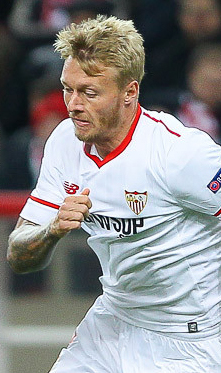
ซีโมน แคร์

| name = ซีโมน แคร์
| image = Simon Kjær 2017 (cropped).jpg
| caption = ซีโมน แคร์ ขณะเล่นให้กับสโมสรฟุตบอลเซบิยา|เซบิยาในปี ค.ศ. 2017
| fullname = ซีโมน โทโรป แคร์
| birth_place = ฮอร์เซนส์ เดนมาร์ก
| position = กองหลัง#เซ็นเตอร์แบ็ก|เซ็นเตอร์แบ็ก
| currentclub = เอซีมิลาน|เอซี มิลาน
| clubnumber = 24
| youthyears1 = |youthclubs1 = สโมสรฟุตบอลมีจือแลน|มีจือแลน
| years1 = 2007–2008 |clubs1 = สโมสรฟุตบอลมีจือแลน|มีจือแลน |caps1 = 19 |goals1 = 0
| years2 = 2008–2010 |clubs2 = อูนีโอสปอร์ตีวาซิตตาดีปาแลร์โม|ปาแลร์โม |caps2 = 62 |goals2 = 5
| years3 = 2010–2013 |clubs3 = เฟาเอ็ฟเอ็ล ว็อลฟส์บวร์ค|ว็อลฟส์บวร์ค |caps3 = 57 |goals3 = 3
| years4 = 2011–2012 |clubs4 = → สโมสรฟุตบอลโรมา|โรมา (ยืมตัว) |caps4 = 22 |goals4 = 0
| years5 = 2013–2015 |clubs5 = ล็อสก์ลีล|ลีล |caps5 = 66 |goals5 = 1
| years6 = 2015–2017 |clubs6 = เฟแนร์บาห์แชสปอร์คูลือบือ (ฟุตบอล)|เฟแนร์บาห์แช |caps6 = 54 |goals6 = 3
| years7 = 2017– |clubs7 = สโมสรฟุตบอลเซบิยา|เซบิยา |caps7 = 46 |goals7 = 2
| years8 = 2019 |clubs8 = → อาตาลันตาแบร์กามัสกากัลโช|อาตาลันตา (ยืมตัว)|caps8 = 5 |goals8 = 0
| years9 = 2020 |clubs9 = → เอซีมิลาน (ยืมตัว) |caps9 = 15 |goals9 = 0
| years10 = 2020– |clubs10 = เอซีมิลาน |caps10 = 72 |goals10 = 0
| nationalyears1 = 2006 |nationalteam1 = ฟุตบอลทีมชาติเดนมาร์กรุ่นอายุไม่เกิน 18 ปี|เดนมาร์ก อายุไม่เกิน 18 ปี |nationalcaps1 = 1 |nationalgoals1 = 0
| nationalyears2 = 2006–2008 |nationalteam2 = ฟุตบอลทีมชาติเดนมาร์กรุ่นอายุไม่เกิน 19 ปี|เดนมาร์ก อายุไม่เกิน 19 ปี |nationalcaps2 = 10 |nationalgoals2 = 1
| nationalyears3 = 2008 |nationalteam3 = ฟุตบอลทีมชาติเดนมาร์กรุ่นอายุไม่เกิน 20 ปี|เดนมาร์ก อายุไม่เกิน 20 ปี |nationalcaps3 = 1 |nationalgoals3 = 0
| nationalyears4 = 2008–2011 |nationalteam4 = ฟุตบอลทีมชาติเดนมาร์กรุ่นอายุไม่เกิน 21 ปี|เดนมาร์ก อายุไม่เกิน 21 ปี |nationalcaps4 = 2 |nationalgoals4 = 0
| nationalyears5 = 2009– |nationalteam5 = ฟุตบอลทีมชาติเดนมาร์ก|เดนมาร์ก |nationalcaps5 = 130 |nationalgoals5 = 5
ซีโมน โทโรป แคร์ (; เกิด 26 มีนาคม ค.ศ. 1989) เป็นนักฟุตบอลชาวเดนมาร์ก ปัจจุบันเล่นในตำแหน่งเซ็นเตอร์แบ็กให้กับเอซีมิลาน และเป็นกัปตันฟุตบอลทีมชาติเดนมาร์ก|ทีมชาติเดนมาร์ก
==สถิติอาชีพ==
===สโมสร===
===ทีมชาติ===

==เกียรติประวัติ==
เอซี มิลาน
• เซเรีย อา: เซเรียอา ฤดูกาล 2021–22|2021—22
===ส่วนตัว===
* Danish U19 Player of the Year: 2007
* Danish Talent of the Year: 2009
* Danish Player Of The Year: 2009
==อ้างอิง==
Navboxes
| title = ทีมชาติเดนมาร์ก
| bg = #E11B22
| fg = white
| bordercolor = #AC181E
หมวดหมู่:นักฟุตบอลชาวเดนมาร์ก
หมวดหมู่:ผู้เล่นในเดนิชซูเปอร์ลีกา‎
หมวดหมู่:ผู้เล่นในเซเรียอา
หมวดหมู่:ผู้เล่นสมาคมกีฬาโรมา
หมวดหมู่:ผู้เล่นอาตาลันตาแบร์กามัสกากัลโช‎
หมวดหมู่:ผู้เล่นเอซี มิลาน
หมวดหมู่:ผู้เล่นเฟาเอ็ฟเอ็ล ว็อลฟส์บวร์ค‎
หมวดหมู่:ผู้เล่นในบุนเดิสลีกา
หมวดหมู่:ผู้เล่นล็อสก์ลีล‎‎
หมวดหมู่:ผู้เล่นในลีกเอิง‎
หมวดหมู่:นักฟุตบอลเฟแนร์บาห์แชสปอร์คูลือบือ
หมวดหมู่:ผู้เล่นในซือเปร์ลีก‎‎
หมวดหมู่:ผู้เล่นสโมสรฟุตบอลเซบิยา‎
หมวดหมู่:ผู้เล่นในลาลิกา
หมวดหมู่:กองหลังฟุตบอล
หมวดหมู่:ผู้เล่นในฟุตบอลชิงแชมป์แห่งชาติยุโรป 2012
หมวดหมู่:ผู้เล่นในฟุตบอลโลก 2010
หมวดหมู่:ผู้เล่นในฟุตบอลโลก 2018
หมวดหมู่:ผู้เล่นในฟุตบอลชิงแชมป์แห่งชาติยุโรป 2020
หมวดหมู่:ผู้เล่นในฟุตบอลโลก 2022
หมวดหมู่:ผู้เล่นในฟุตบอลชิงแชมป์แห่งชาติยุโรป 2024